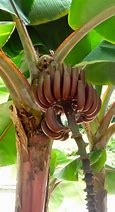
Label: banana